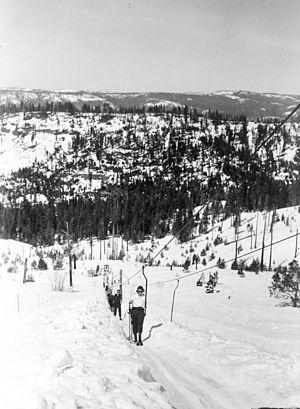
Un téléski, un remonte-pente, ou familièrement un tire-fesses, est une remontée mécanique pour skieurs. Son principe consiste à tirer le skieur vers le sommet en le laissant glisser sur la neige tout le long du terrain, au moyen d'une perche tractée par un câble tournant. Le plus souvent le skieur passe entre ses jambes un agrès généralement terminé par une rondelle. Ce type d'installation nécessite donc l'aménagement et l'entretien pour le ski de l'ensemble de l'itinéraire situé directement sous le câble montant.